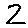
Label: 2